Anne-Wil Lucas

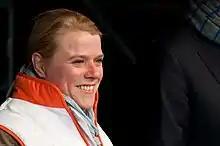

Antoinette Wilhelmina (Anne-Wil) Lucas-Smeerdijk (born 10 January 1975) is a Dutch politician. As a member of the People's Party for Freedom and Democracy she was a member of the House of Representatives from 17 June 2010 to 7 September 2016. She was replaced by Daniël van der Ree. Lucas focused on matters of higher education, science and the flood control in the Netherlands.